Percival Lowell

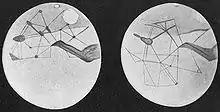
Martian canals depicted by Percival Lowell

In the 1880s, Lowell traveled extensively in the Far East. In August 1883, he served as a foreign secretary and counselor for a special Korean diplomatic mission to the United States. He then went to Korea and lived there from December 1883 to March 1884. In 1884, he took the earliest surviving photograph of a Korean monarch: King Gojong. He also spent significant periods of time in Japan, writing books on Japanese religion, psychology, and behavior. His texts are filled with observations and academic discussions of various aspects of Japanese life, including language, religious practices, economics, travel in Japan, and the development of personality.